Heywood Park

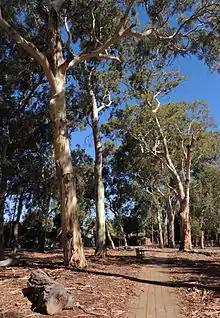
Heywood Park gum trees, January 2015

In 1913, the estate known simply as "Heywood" was owned and managed by Annie Haslam, widow to William Haslam, who died in 1898. It was regarded as "practically the only park left in the vicinity" and an account of a council inspection of the property's grounds stated:"There has been some talk of cutting up the property into building lots, and if this is done Unley's last chance of owning a really fine public park will have been lost."After council acquired the land, 'sanitary conveniences' were constructed and an opening ceremony was planned for 10 December 1921. Community members held fundraisers to support the works and the hosting of a fair to be held in the park on the day of its opening. That year, the Unley Council resolved that Heywood Park should be "...preserved in its natural state as a public park."